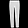
Label: Trouser